John Henry Lloyd

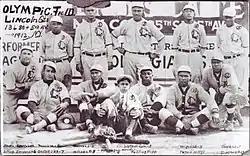
1912 Lincoln Giants

In 1910, Lloyd accepted Rube Foster's invitation to join the Chicago Leland Giants, where he anchored a team that Foster described as the greatest of all time. He rejoined White on the newly-organized Lincoln Giants in 1911, batting .475 against all competition.